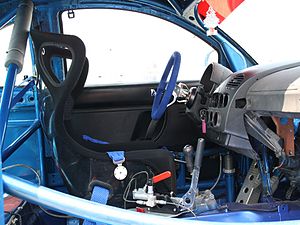
Volkswagen New Beetle / Specialmodeller / New Beetle Cup
Kabine
Volkswagen New Beetle var en bilmodel fra Volkswagen, som blev bygget mellem januar 1998 og juli 2010 og hvis retrodesign var rettet mod Volkswagen Type 1.